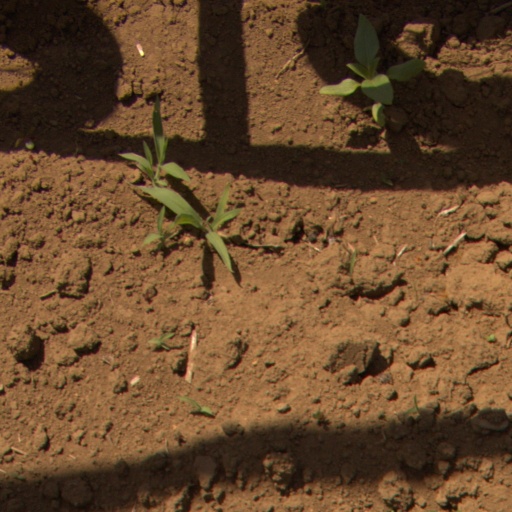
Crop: Jerusalem artichoke